Ariel Sharon Park

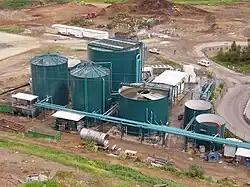
Anaerobic digesters at Hiriya waste facility

As of 2007, Hiriya was housing the largest waste transfer station in Israel. Doron Saphir was Hiriya's chairman. Three recycling plants operated at the foot of the mound, grinding building waste into gravel and dry organic matter into mulch, and a patented mechanical biological treatment demonstration facility where municipal solid waste was sorted utilising the properties of water. The facility was a form of materials recovery facility including upflow anaerobic sludge blanket digesters for the provision of biogas, which was in turn used to generate renewable energy utilising gas engines.